Samuel Umtiti

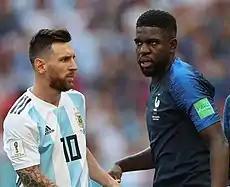
Umtiti defending against Argentina's Lionel Messi, his Barcelona teammate, at the 2018 FIFA World Cup

On 30 June 2016, Umtiti signed for La Liga side Barcelona for a fee of €25 million. On 17 August, Umtiti made his first appearance for Barcelona in the second leg of the 2016 Supercopa de España which Barcelona won 3–0 versus Sevilla and lifted the trophy. Umtiti picked up a knee injury in September 2016 while in Barcelona training, causing him to miss a crucial La Liga clash against Atlético Madrid. He scored his first goal for the club, on 4 March 2017, against Celta de Vigo with Barcelona winning 5–0 at the Camp Nou. He would later play a vital role in the 2016–17 Champions League round of 16 second leg fixture against Paris Saint-Germain, as he started the match alongside Gerard Piqué and Javier Mascherano in a 3-man central defence partnership. Umtiti assisted his teammates in recovering from a 4–0 first leg deficit to a historic 6–1 victory, the biggest comeback in the history of the Champions League. He would cap off his first year in Spain by winning the 2016–17 Copa del Rey and by establishing himself firmly as first-choice in central defence for the club alongside Piqué.